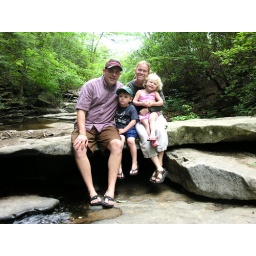
On our cross country road trip we stopped by Signal Mountain, Tennessee to visit Hayne, RuthAnn, Sam, and Sadie